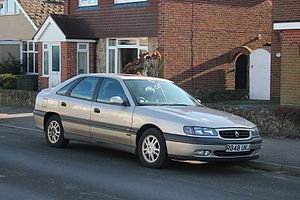
Renault Safrane / Safrane (Phase II/B54L, 1996−2000)
Renault Safrane (1996−2000)
Renault Safrane var en øvre mellemklassebil bygget af Renault mellem april 1992 og december 2000. Forgængeren hed Renault 25 og efterfølgeren Renault Vel Satis. Safrane blev bygget på den nordfranske Renault-fabrik Sandouville ved Le Havre.